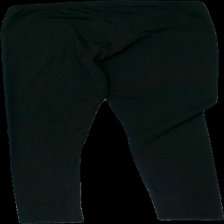
View: back
Type: Tights
Category: Ladies
Brand: Skill
Colors: Black
Material: 100% cotton
Cut: Regular
Size: L
Season: All
Damage location: bottom right
Damage 2 location: bottom left
Damage 3 location: top right
Price range: 50-100
Recommended usage: Reuse
Description: svarta tights